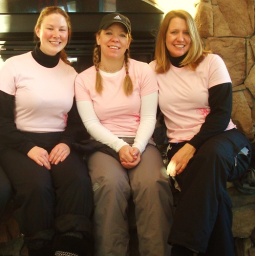
girls in pink